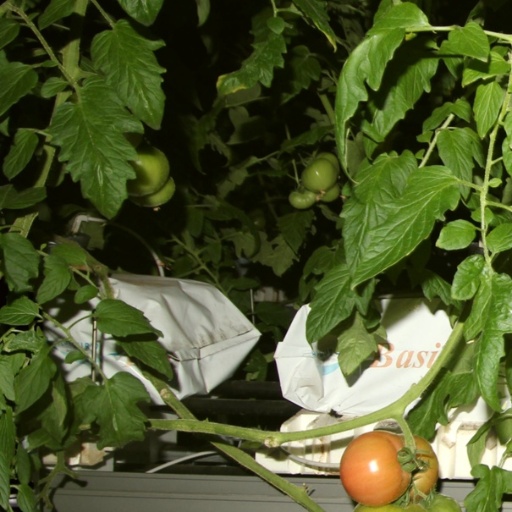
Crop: tomato